Jose Pablo Cantillo

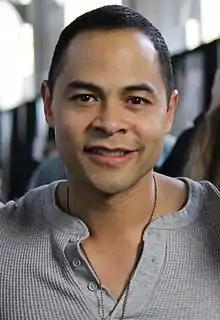
Cantillo at Walker Stalker Con, San Francisco, February 2015

Jose Pablo Cantillo (born ) is an American actor. He is best known for playing Ricky Verona in "Crank", Miguel in "Cleaner" (2007), Pepe in "Streets of Blood" (2011), Detective Martinez in "El Chicano" (2018), Hector Salazar in FX's "Sons of Anarchy", Caesar Martinez in AMC's "The Walking Dead", Duff in "Standoff", and Dave in "Taken" (2017).